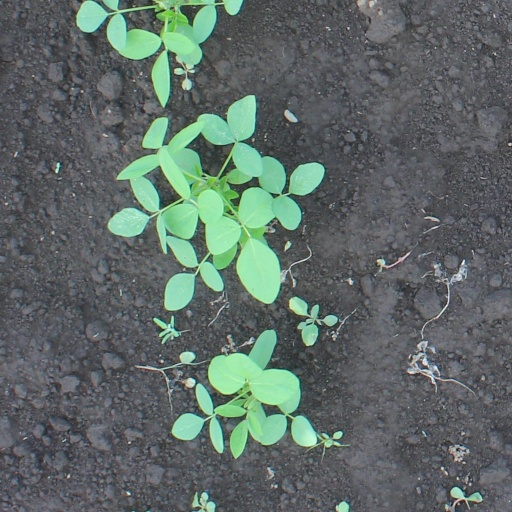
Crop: soybean